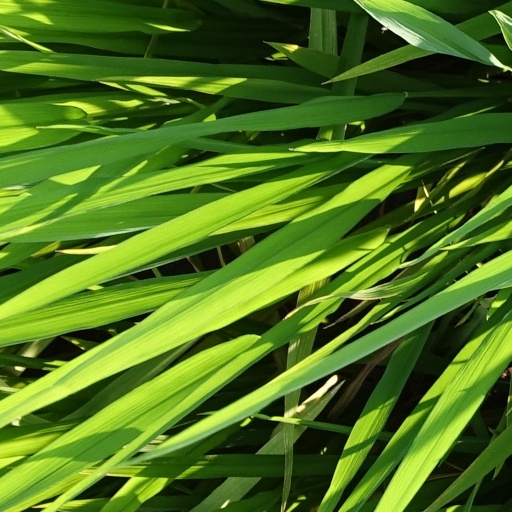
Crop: rice